Barkston

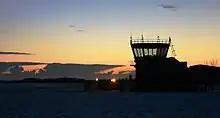
RAF Barkston Heath tower

RAF Barkston Heath was in recent years the base of the Joint Elementary Flying Training School (RAF and Fleet Air Arm) in 1995; the Army Air Corps joined in 1996, so that it became the Defence Elementary Flying Training School in 2003, when the RAF withdrew. Now the 703 Naval Air Squadron and 674 Squadron Army Air Corps are parts of the RAF's No. 3 Flying Training School. The airfield is also used for the British Model Flying Association national championships. In June 2003, the BBMF moved to Barkston Heath for four months.